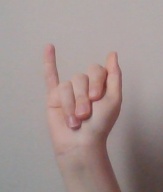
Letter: meem